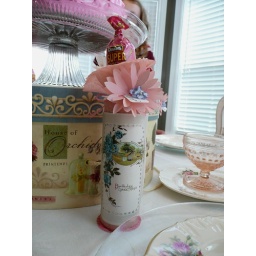
Paper towel roll cut in half. Decorated with crepe paper and copy of a vintage post card. Filled with candies.